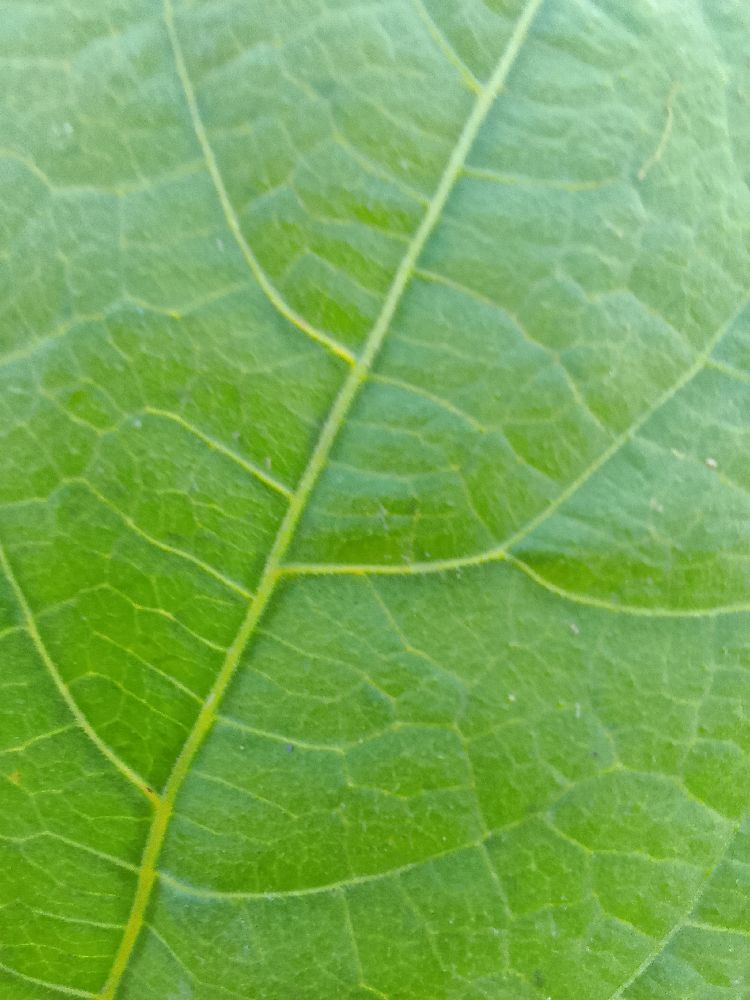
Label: healthy